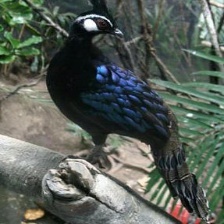
Species: BORNEAN PHEASANT
Scientific name: POLYPLECTRON SCHLEIERMACHERI